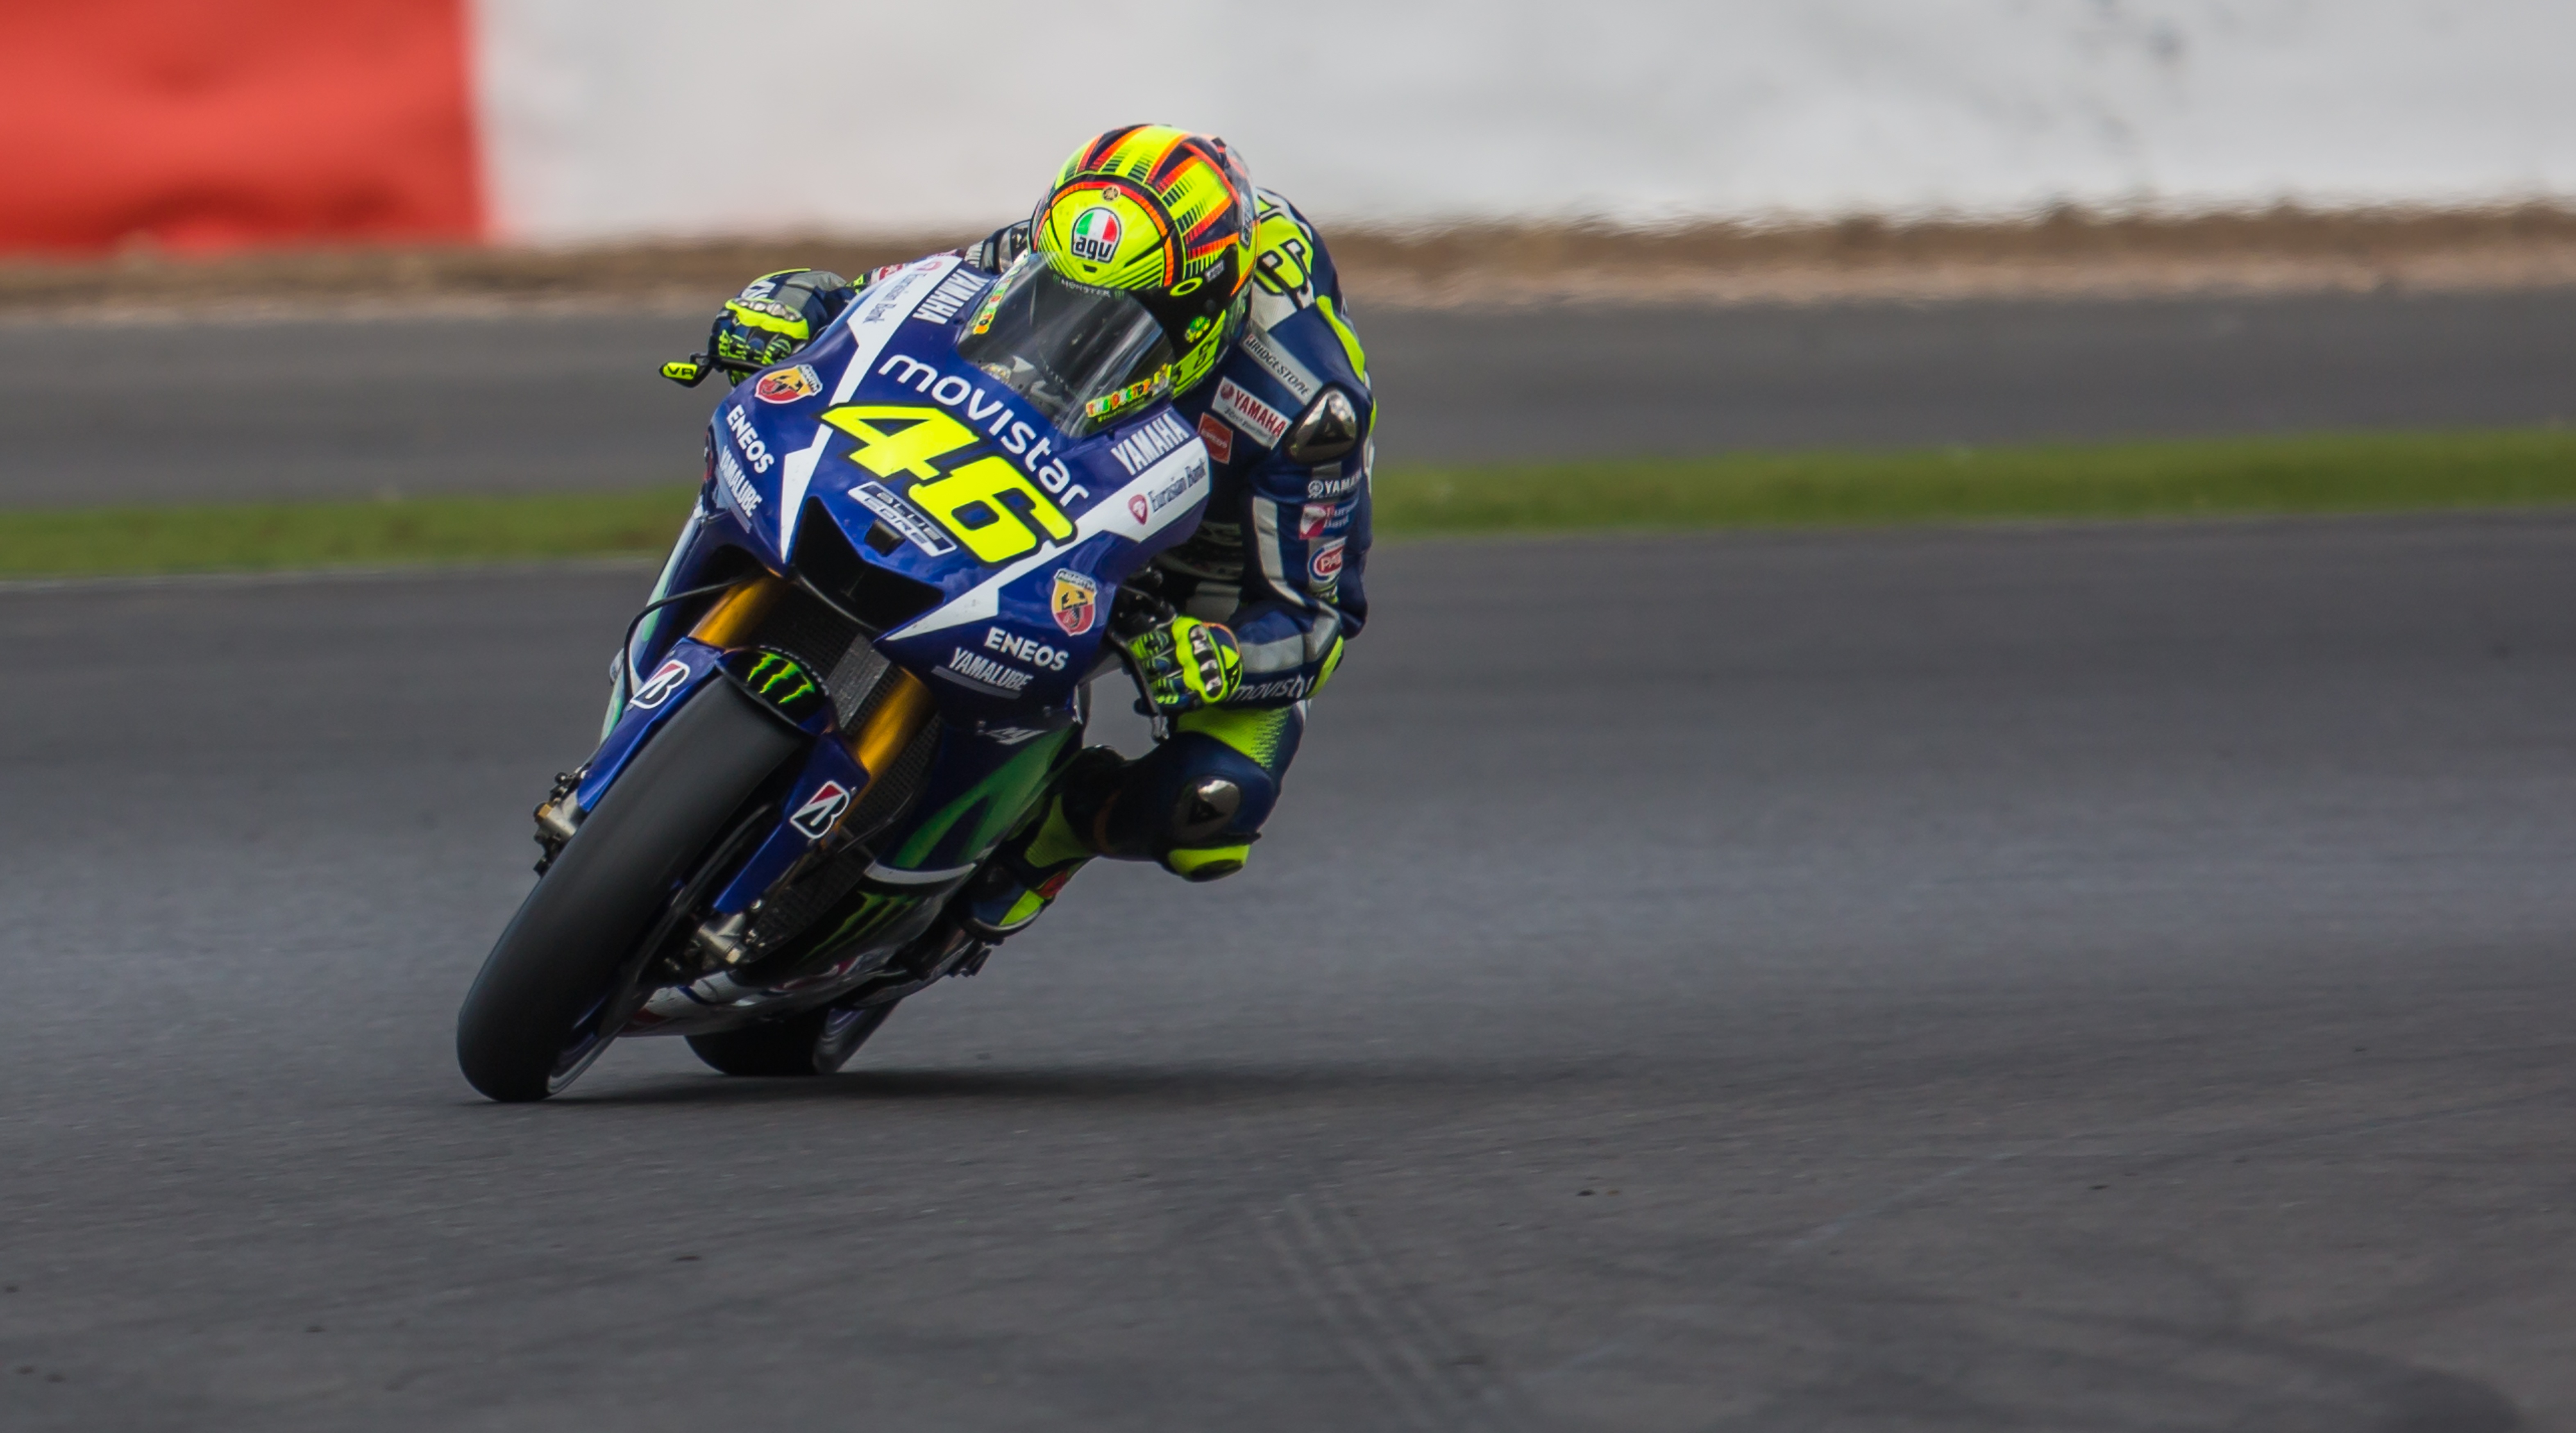
vehicle, motorcycle, italy, race, sports, racing, race track, championship, gp, circuit, motorsport, champion, 46, rossi, motorcycling, motorcycle racing, valentino, road racing, stunt performer, motorcycle speedway, auto race, superbike racing, supermoto, grand prix motorcycle racing, isle of man tt